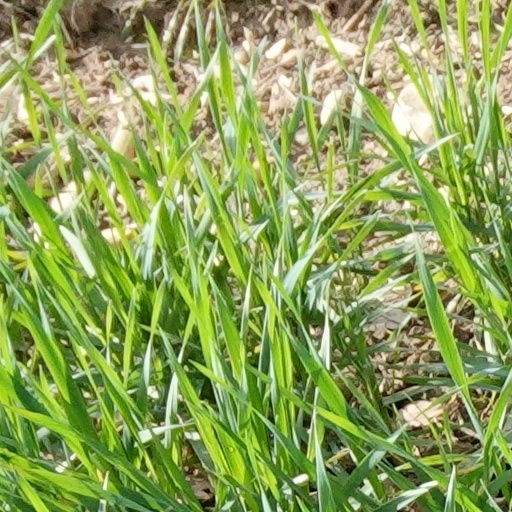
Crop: wheat